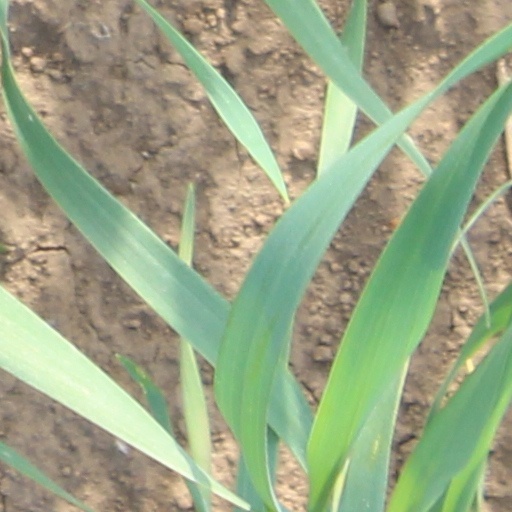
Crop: wheat